Hard Rock Stadium

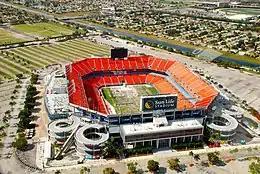
The stadium in February 2012

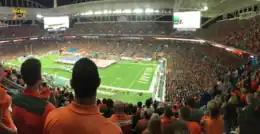
The stadium prior a November 2017 game between the Miami Hurricanes and Notre Dame, won by the Hurricanes 41–8 before 65,303 fans

The first preseason game for the Dolphins was played on August 16, 1987, against the Chicago Bears. The first regular season game was scheduled for September 27, a week 3 game against the New York Giants; this game was canceled and not made up due to the 1987 players strike. The first regular season NFL game played there was a 42–0 Dolphins victory over the Kansas City Chiefs on October 11, 1987. The game was in the middle of the 1987 NFL strike, and was played with replacement players. The first game with union players was on October 25 of that year, a 34–31 overtime loss to the Buffalo Bills. The stadium hosted its first "Monday Night Football" game on December 7 of that year, a 37–28 Dolphins victory over the New York Jets.